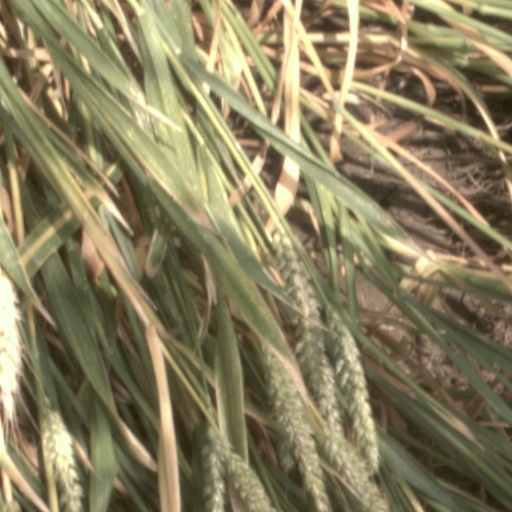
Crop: wheat